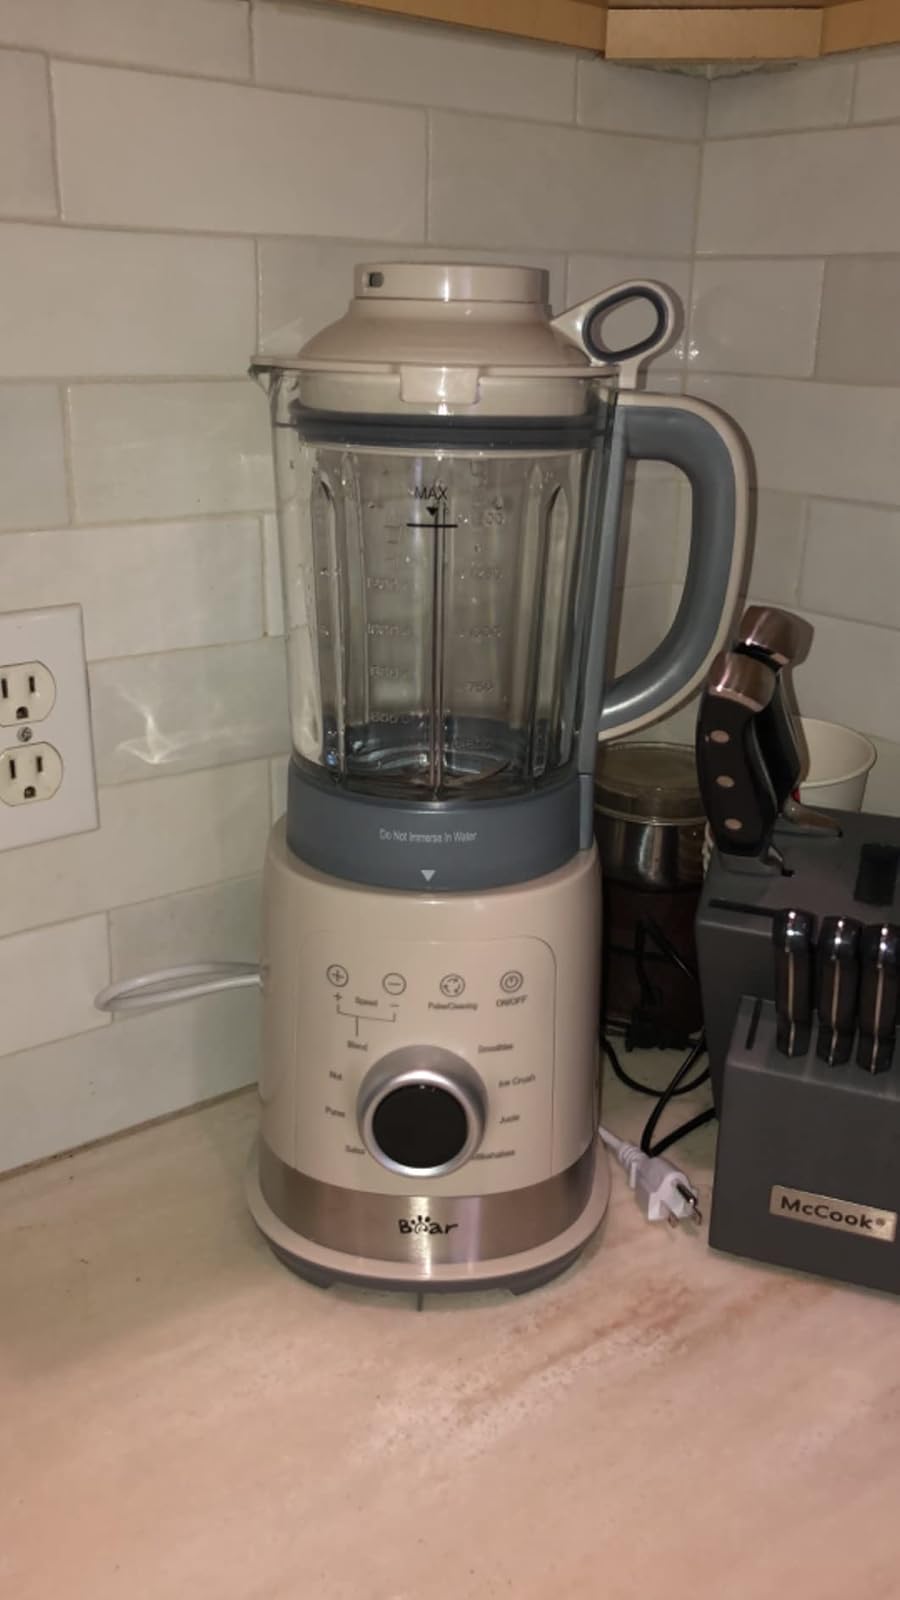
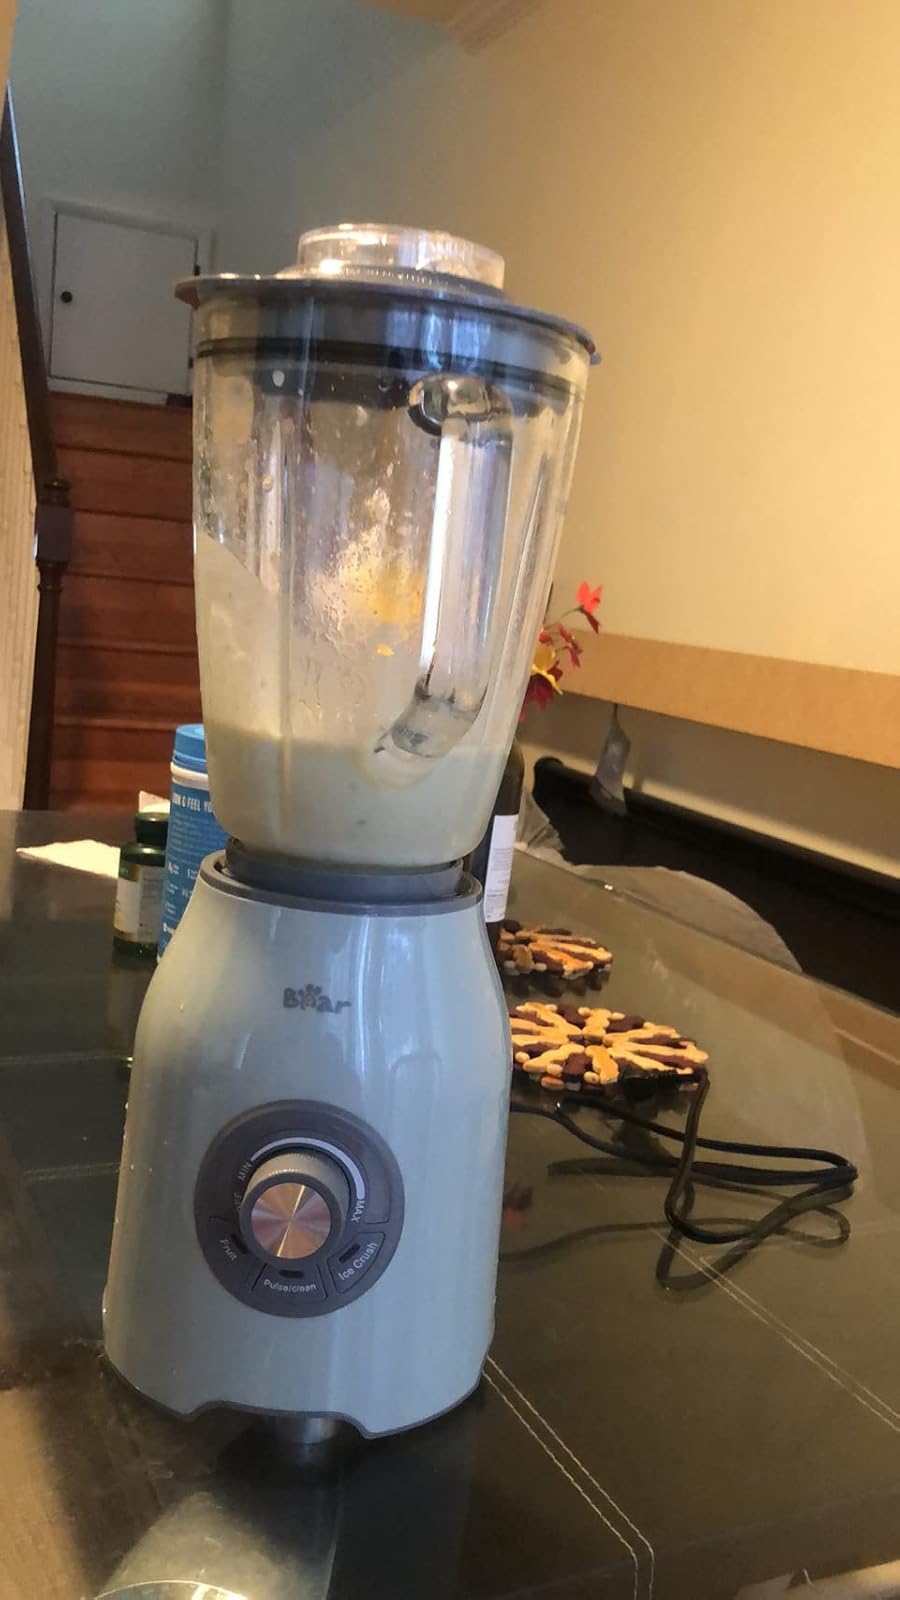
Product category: items_blender
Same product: no